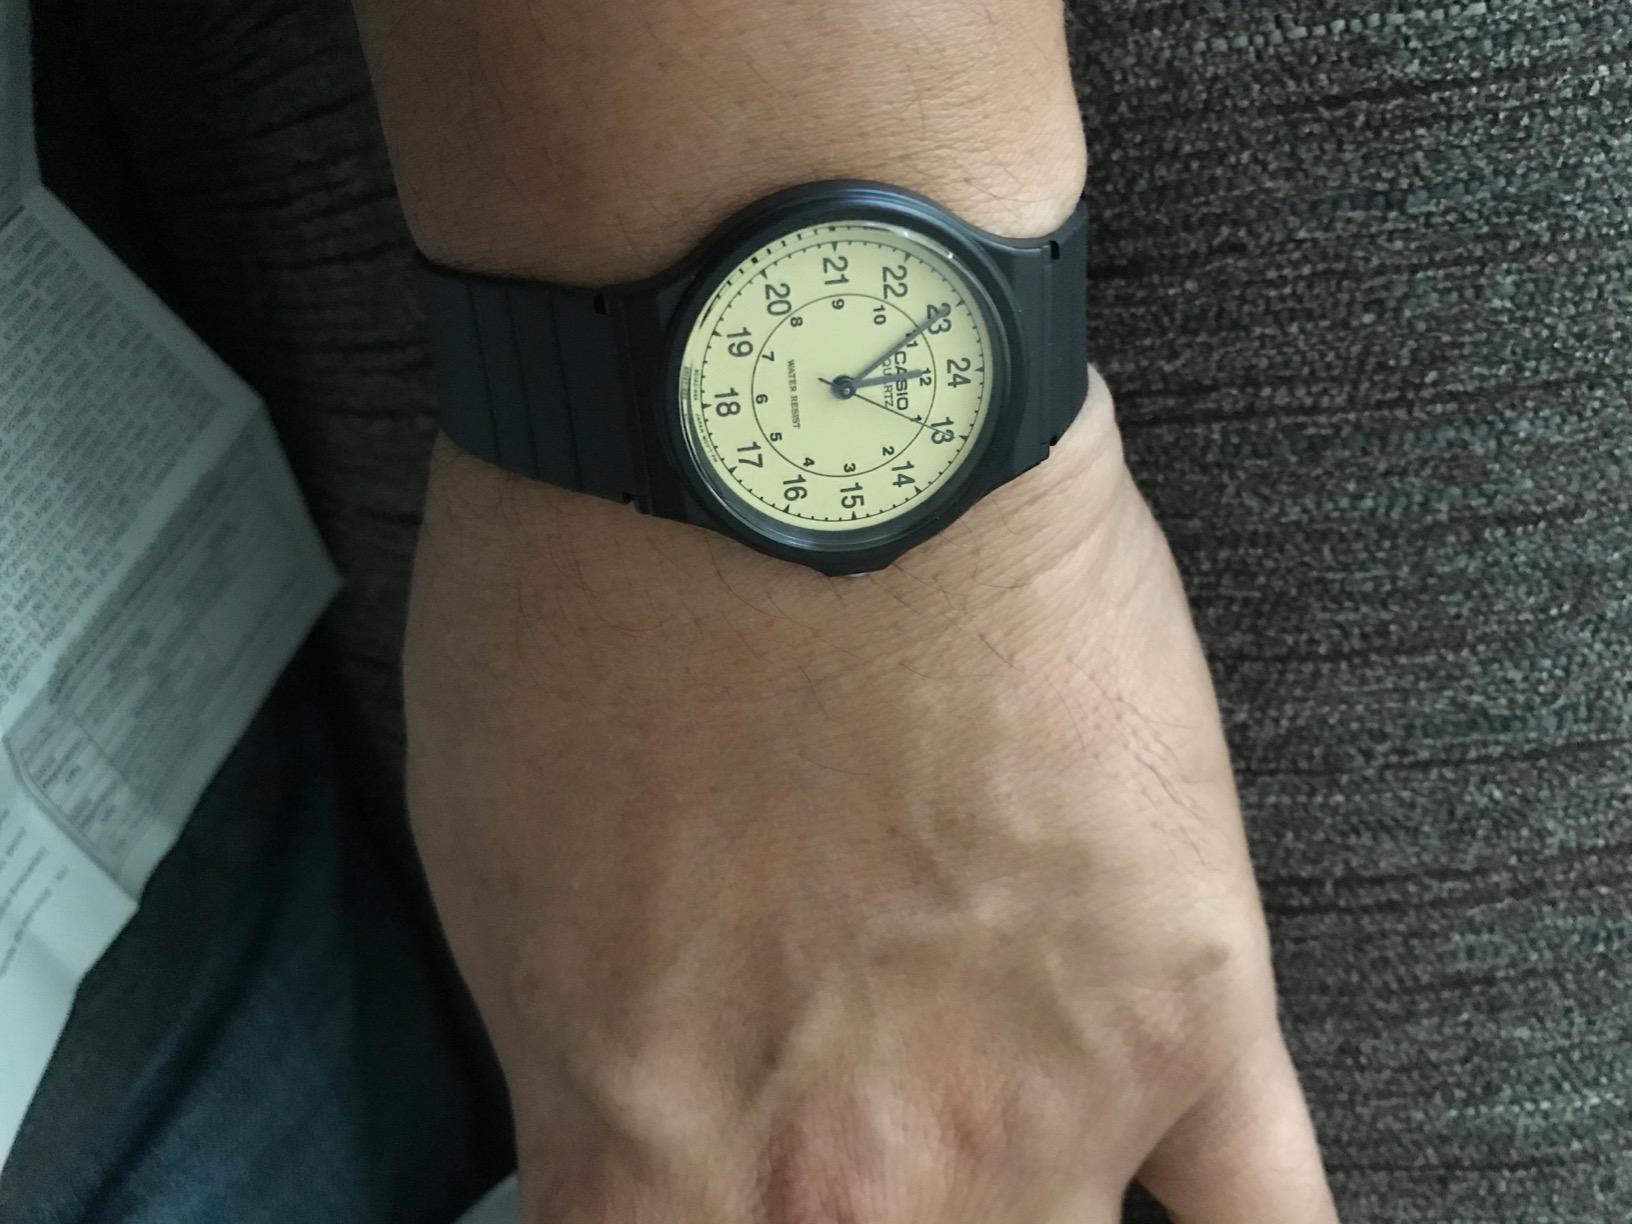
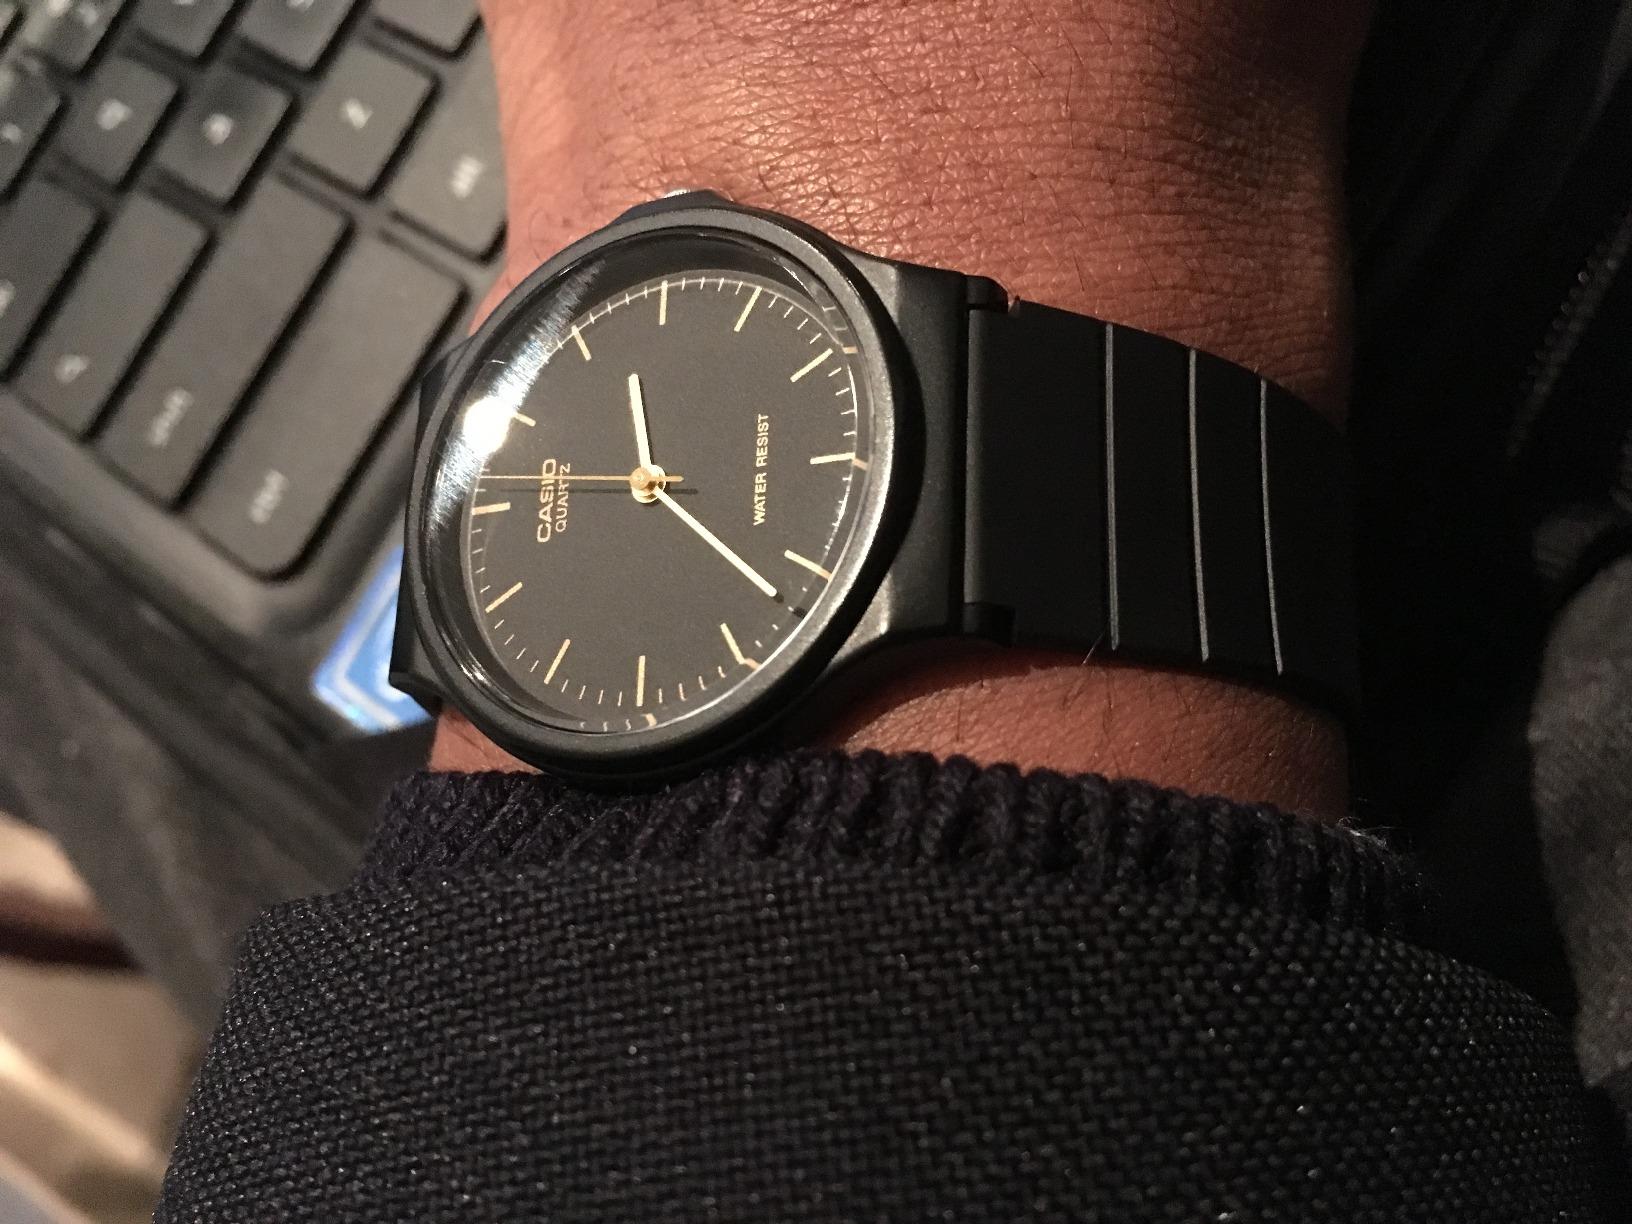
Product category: accessories_watch
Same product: no